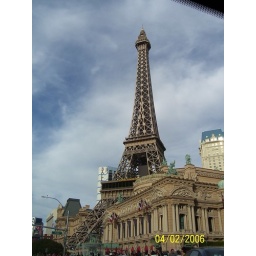
it's the eiffel tower in vegas. im in the car when i took that photo, i just love the result... c&amp;quot;,)